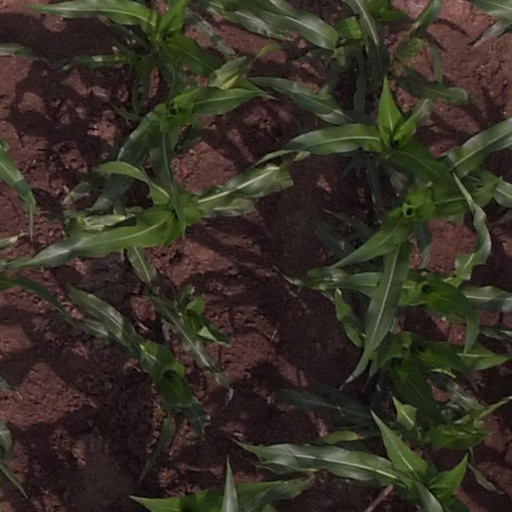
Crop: maize; corn